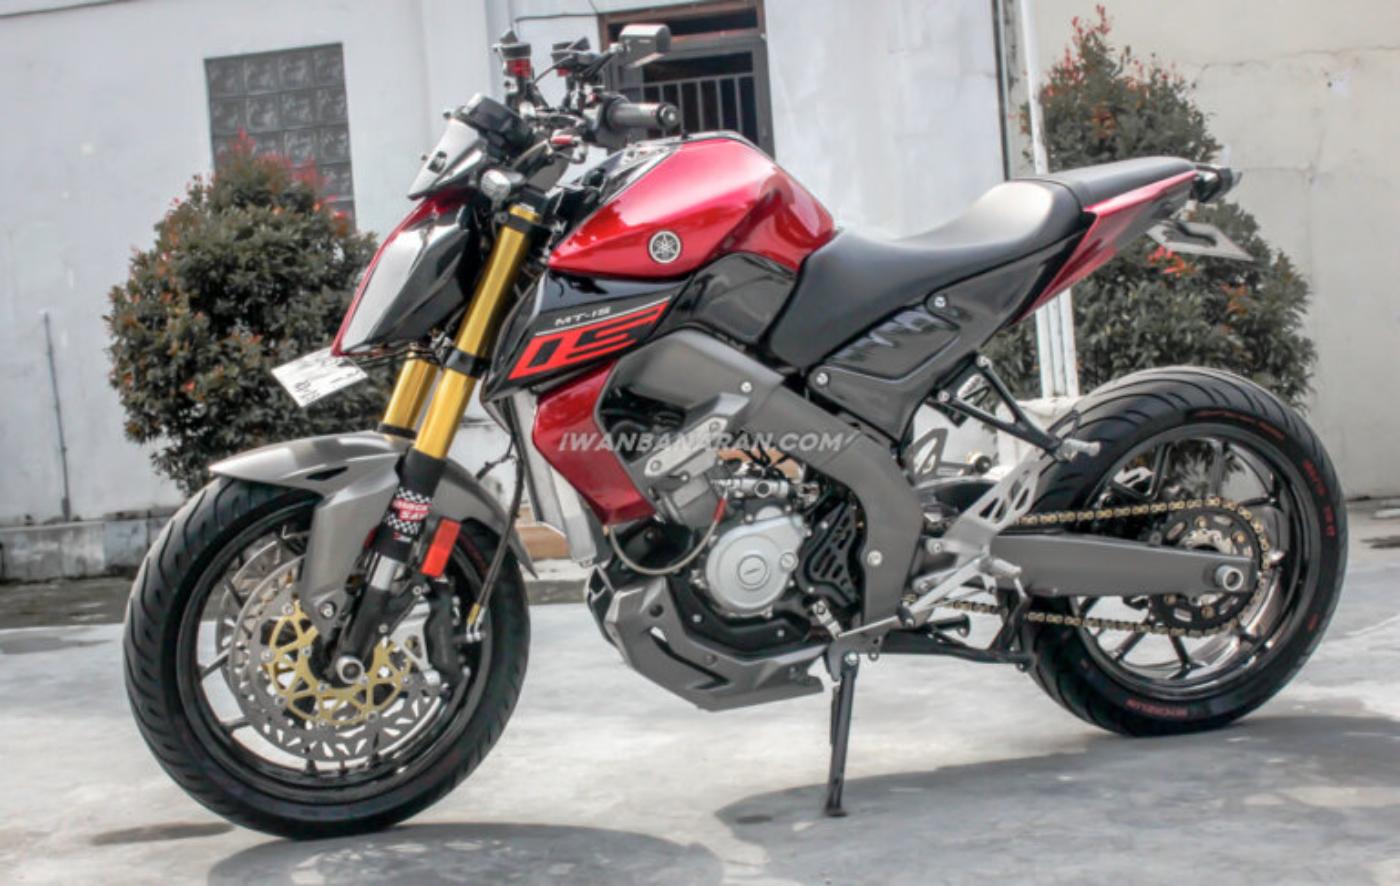
Vehicle type: Motorcycles